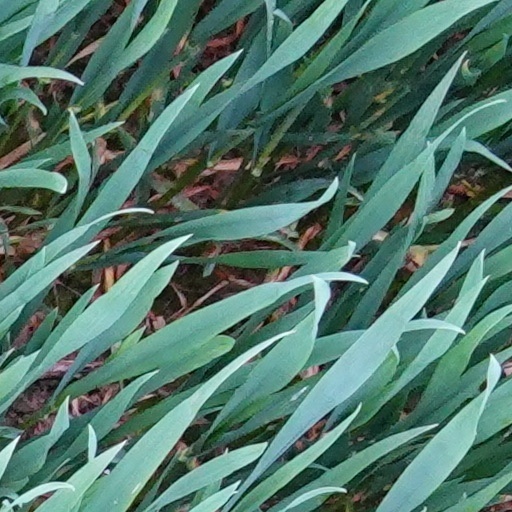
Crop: wheat